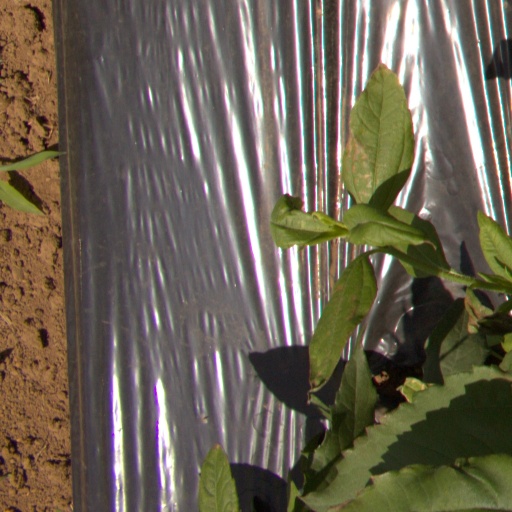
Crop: Jerusalem artichoke